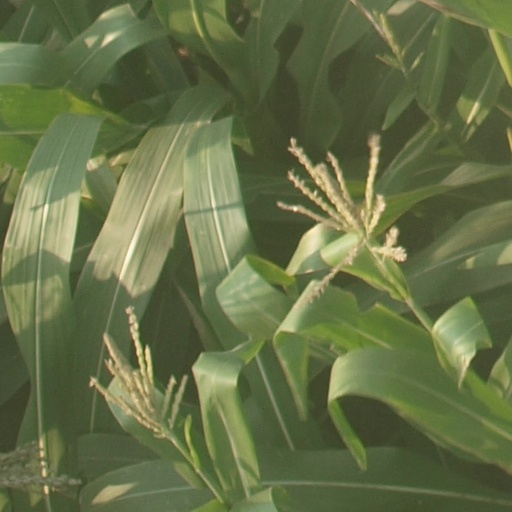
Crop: maize; corn